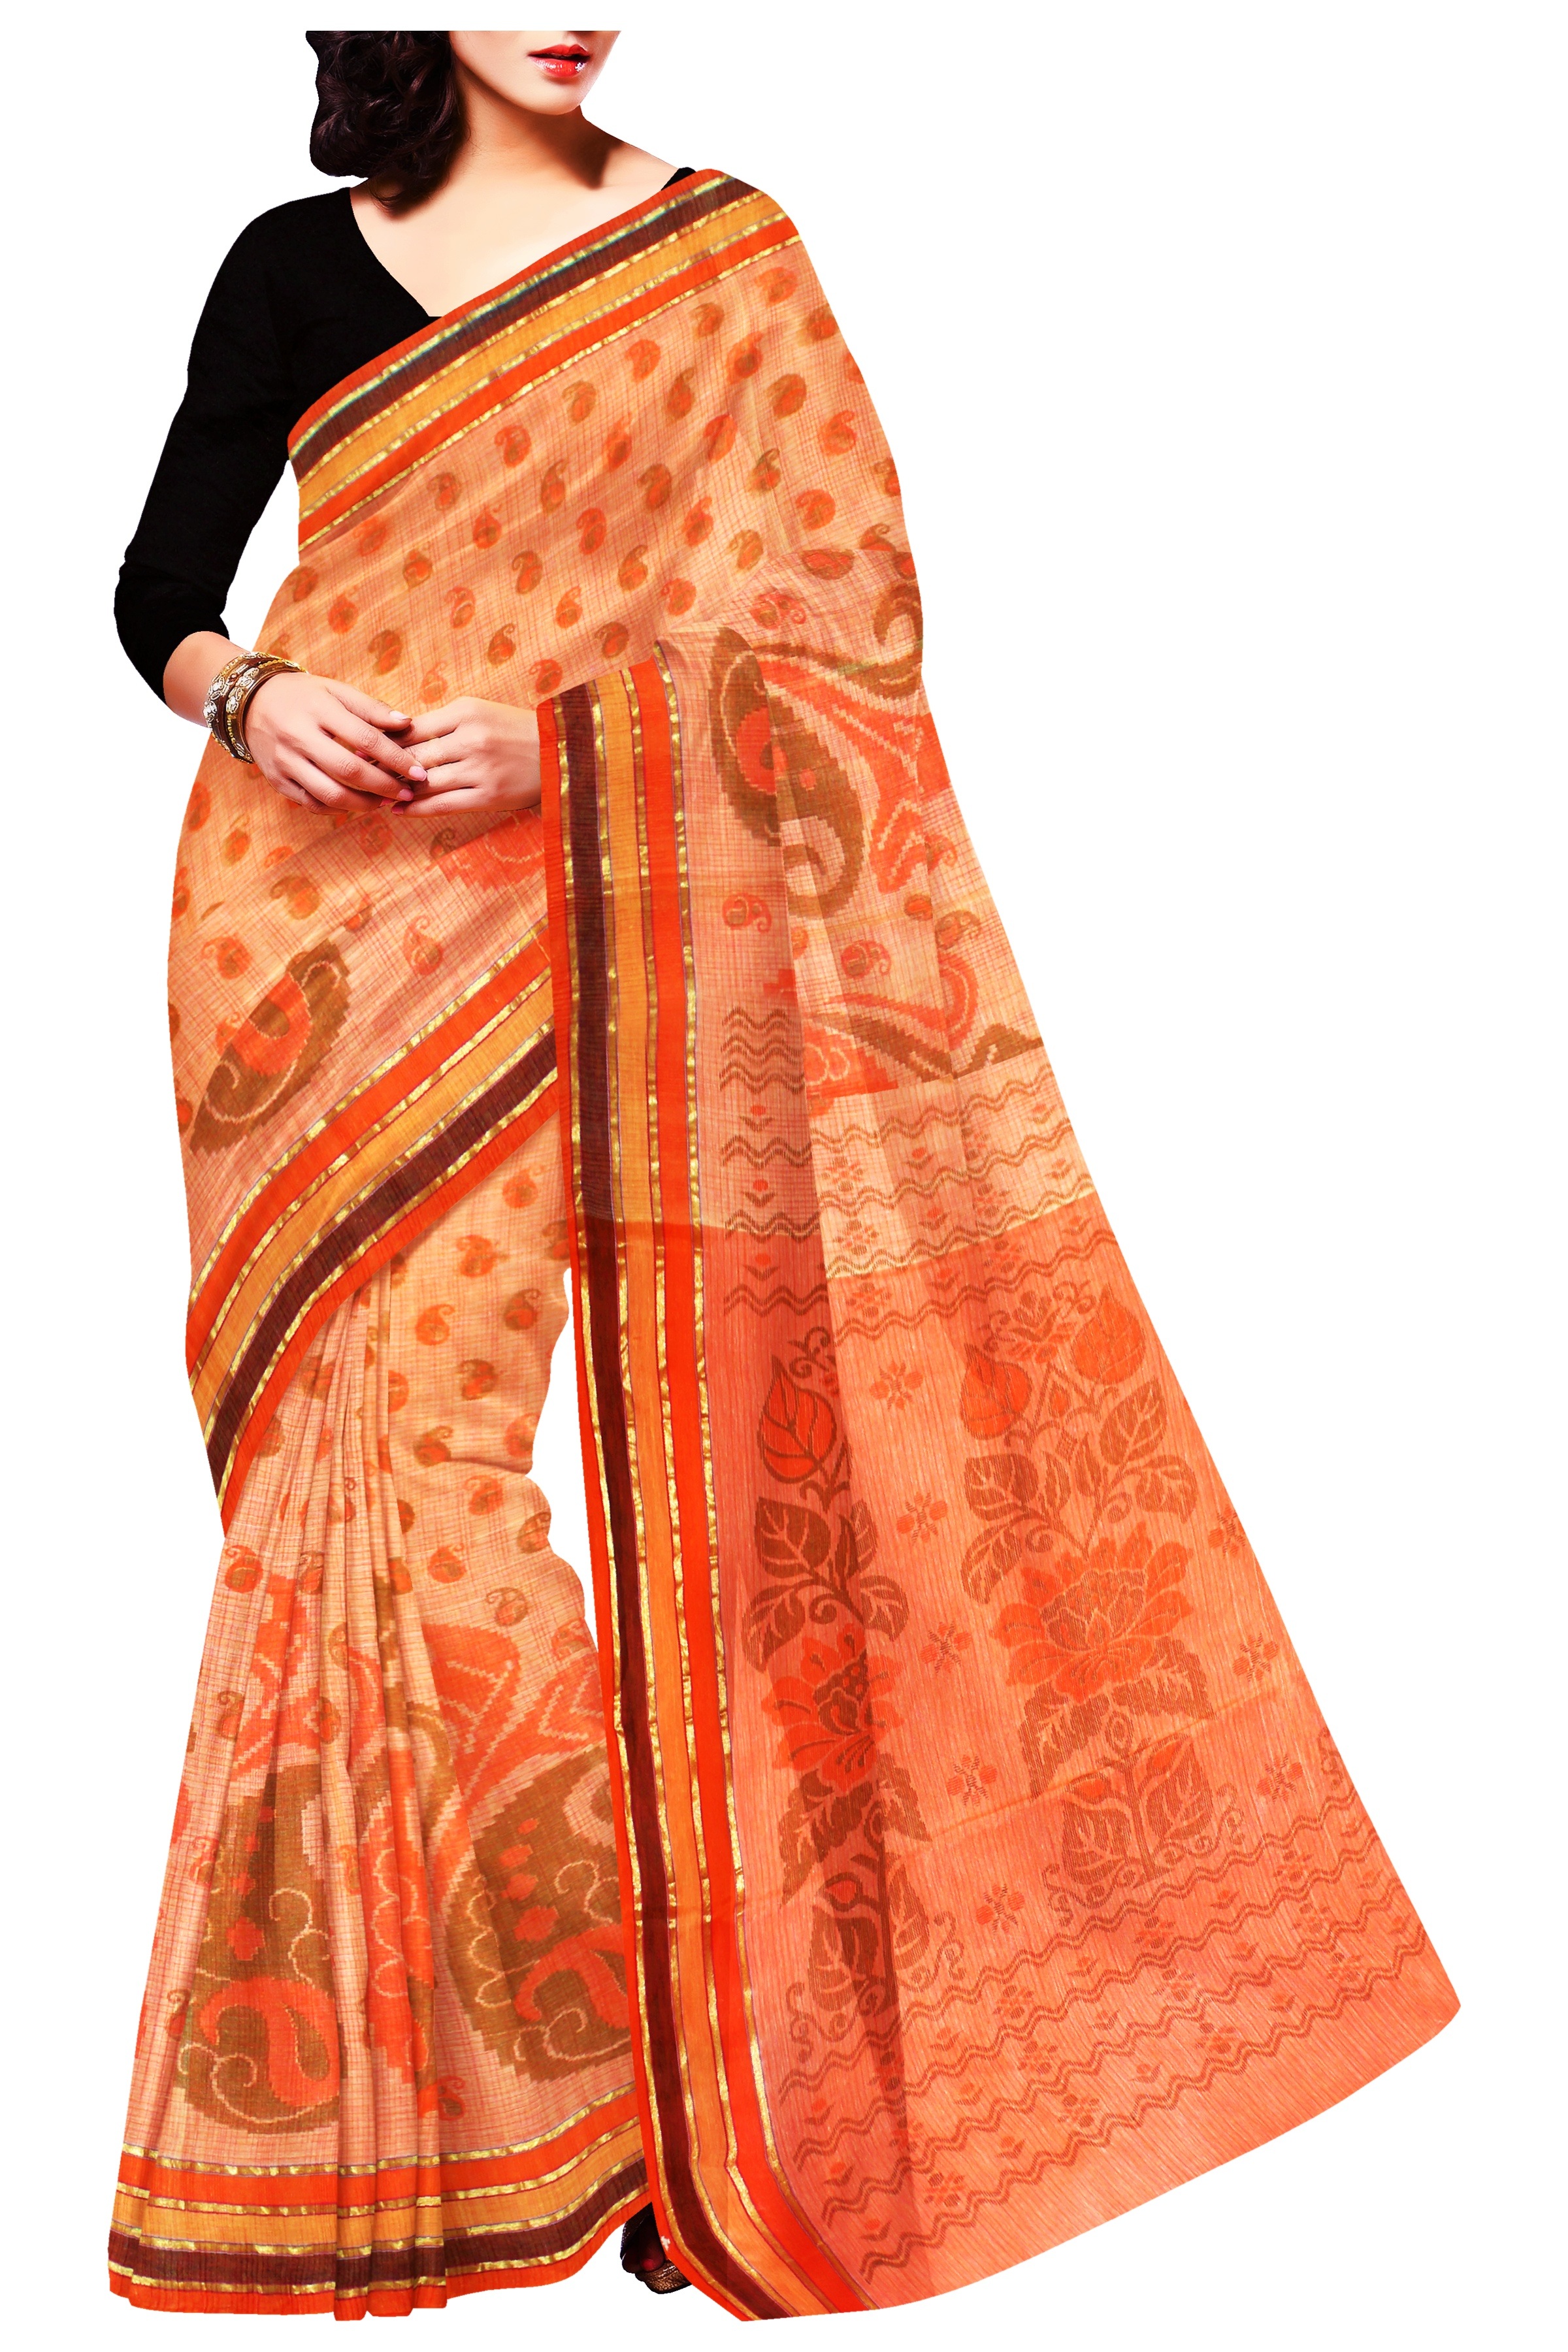
woman, orange, pattern, model, fashion, clothing, outerwear, material, ethnic, designer, textile, saree, dress, design, peach, beauty, sari, magenta, costume, cotton, indian, silk, khaki, gown, maroon, fancy, sleeve, exclusive, hand painted, women fashion, handloom cotton, traditional sarees, summer cotton, latest cotton